Diplomatic history of World War II

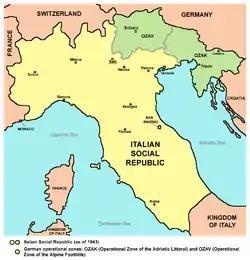

Free France was the insurgent French government based in London and the overseas French colonies and led by charismatic general Charles de Gaulle. De Gaulle had been a Secretary of state in the last constitutional government in the French Third Republic. From London on 18 June 1940 he gave an impassioned radio address exhorting the patriotic French people to resist Nazi Germany He organized the Free French Forces from soldiers that had escaped with the British at Dunkirk. With British military support the Free French gradually gained control of all French colonies except Indochina, which the Japanese controlled. The US, Britain and Canada wanted Vichy to keep nominal control of the small islands of St. Pierre and Miquelon for reasons of prestige, but de Gaulle seized them anyway in late 1941.